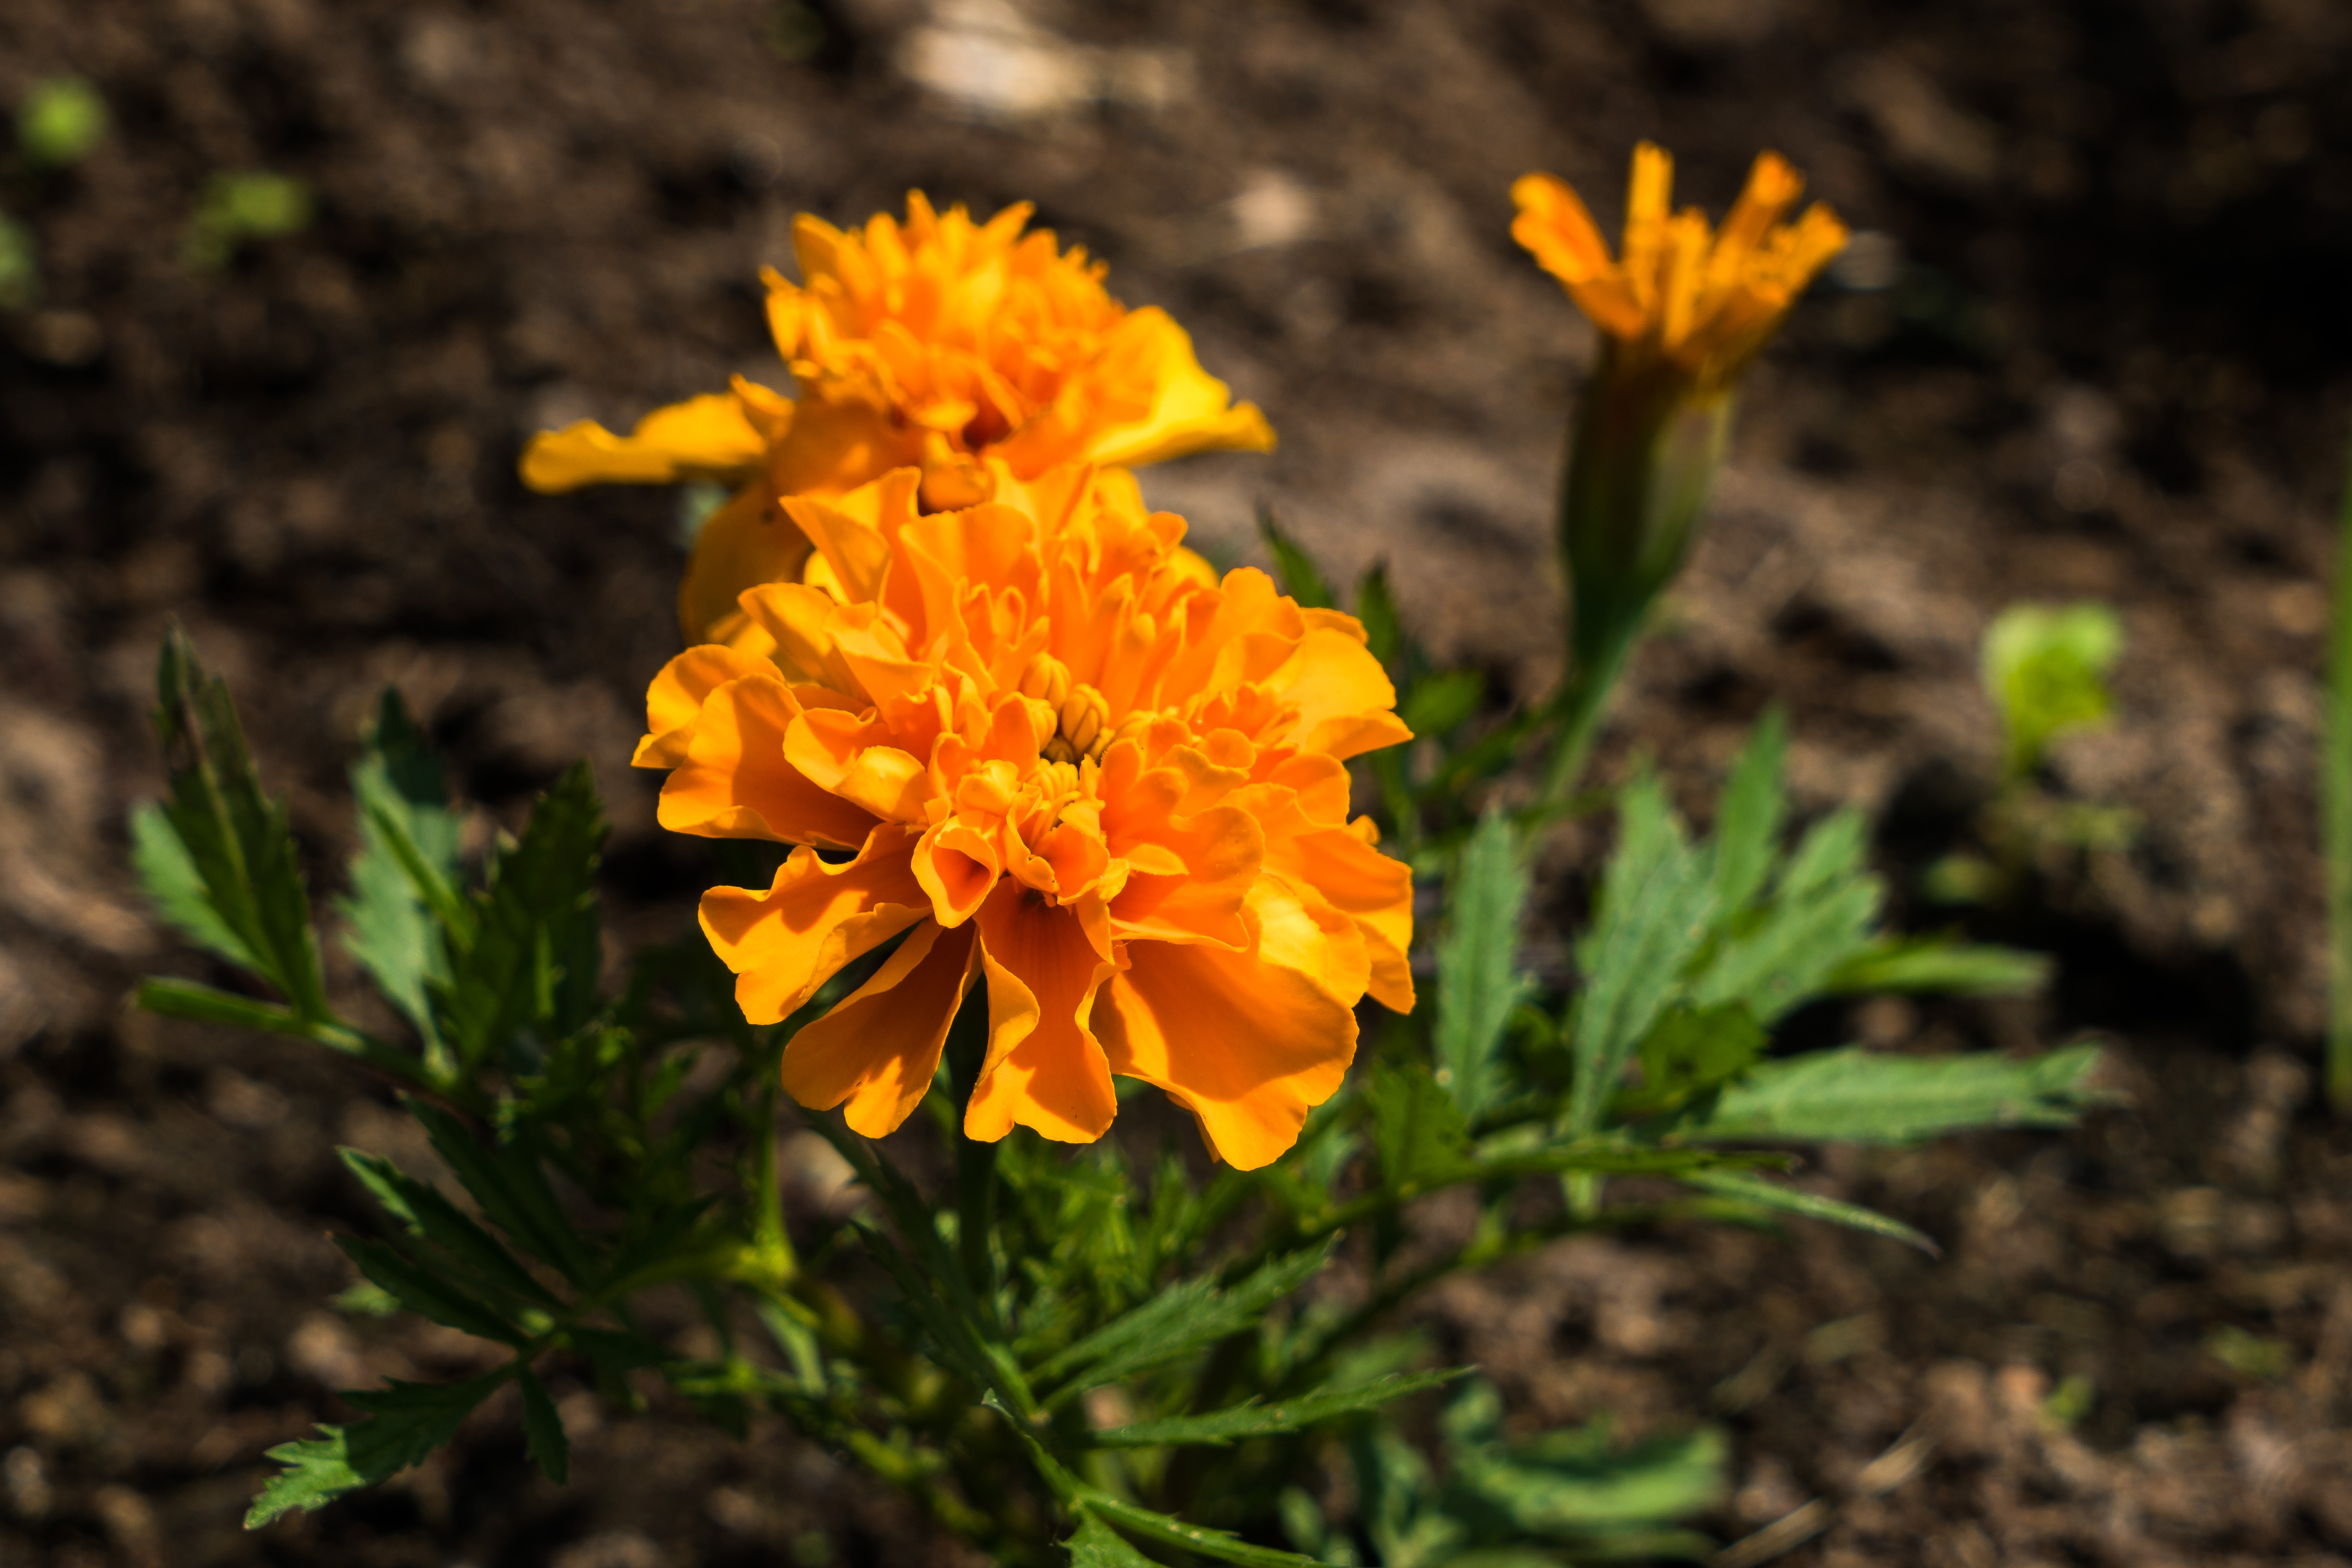
flowers, petals, nature, colorful, flower, flower garden, smell, living, happiness, summer, bloom, plants, garden, village, rural area, petal, tagetes, tagetes patula, plant stem, wildflower, annual plant, Pedicel, subshrub, Forb, perennial plant